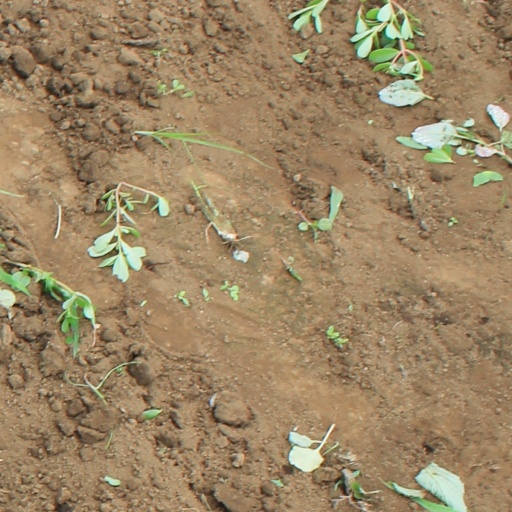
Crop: soybean